Es muss nicht immer Kaviar sein (TV series)

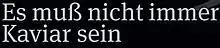

Es muss nicht immer Kaviar sein ("It Can’t Always Be Caviar") is a TV adaption of a novel of the same name by Austrian author Johannes Mario Simmel. Directed by Thomas Engel Siegfried Rauch walks in the footsteps of O. W. Fischer who played the protagonist "Thomas Lieven" already in 1961, just one year after the bestseller had been released. The series is unique for providing a little cooking show at the end of each episode. The book also includes recipes because "Thomas Lieven" is an accomplished amateur cook.